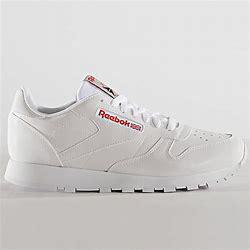
Brand: Reebok
Model: Classic Leather Mu